Ugo Foscolo

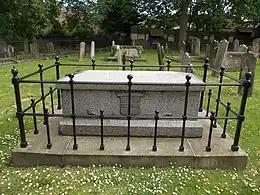
His now-empty tomb in the churchyard of St Nicholas Church, Chiswick

In January 1809, Foscolo was appointed to the chair of Italian rhetoric at the University of Pavia. In Pavia, Foscolo resided at the Palazzo Cornazzani, later home to Contardo Ferrini, to Ada Negri and to Albert Einstein, respectively. His inaugural lecture ""On the origin and duty of literature"", was conceived in the same spirit as his "Dei Sepolcri". In his lecture, Foscolo urged his young countrymen to study literature, not in obedience to academic traditions, but in their relation to individual and national life and growth.